Mendocino Range

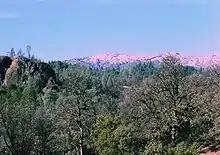
Sanhedrin Mountains in the Mendocino Range with California mixed evergreen forest habitat.

The Mendocino Range rises from the California North Coast in southern Humboldt County, to include Bear Mountain, Rainbow Ridge and Gypsy Mountain of the Mattole Range, and Grasshopper Peak, which is the dominant mountain within Humboldt Redwoods State Park. This area is extremely beautiful, with huge stands of giant old growth, including the coast redwood, Douglas fir, and grand fir. The Avenue of the Giants is a particularly scenic route, providing for car touring of the redwood forest. The Mendocino Range continues south into Mendocino County, to include a mountainous region to the east including the Mendocino National Forest and Yolla Bolly–Middle Eel Wilderness along the Middle Eel. Westward, nearer the coast, the Mendocino Range can best be seen by following Highway 1. Scenic vistas include Gilham Butte, the Chemise and Red Mountains along the South Fork of the Eel River, and Cahto Peak, near Leggett. These mountains form a rugged terrain that includes Rattlesnake Pass and other mountains along U.S. Route 101. This mountainous terrain continues south to include Jackson State Forest and the Big River watershed, near Ft. Bragg and Mendocino, with elevations from sea level to 1710 feet, and the area around Ukiah, to include English Ridge, the Sanhedrin Mountains, the Snow Mountain Wilderness, and Cache Creek. Further south, these mountains gradually become smaller and less rugged, transforming themselves into the Mayacamas Mountains, the Sonoma foothills, and the wine country of the Russian River.